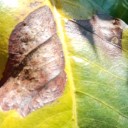
Label: Phoma